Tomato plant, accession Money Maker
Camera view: horizontal (90 deg, fisheye); turntable rotation: 120 degrees
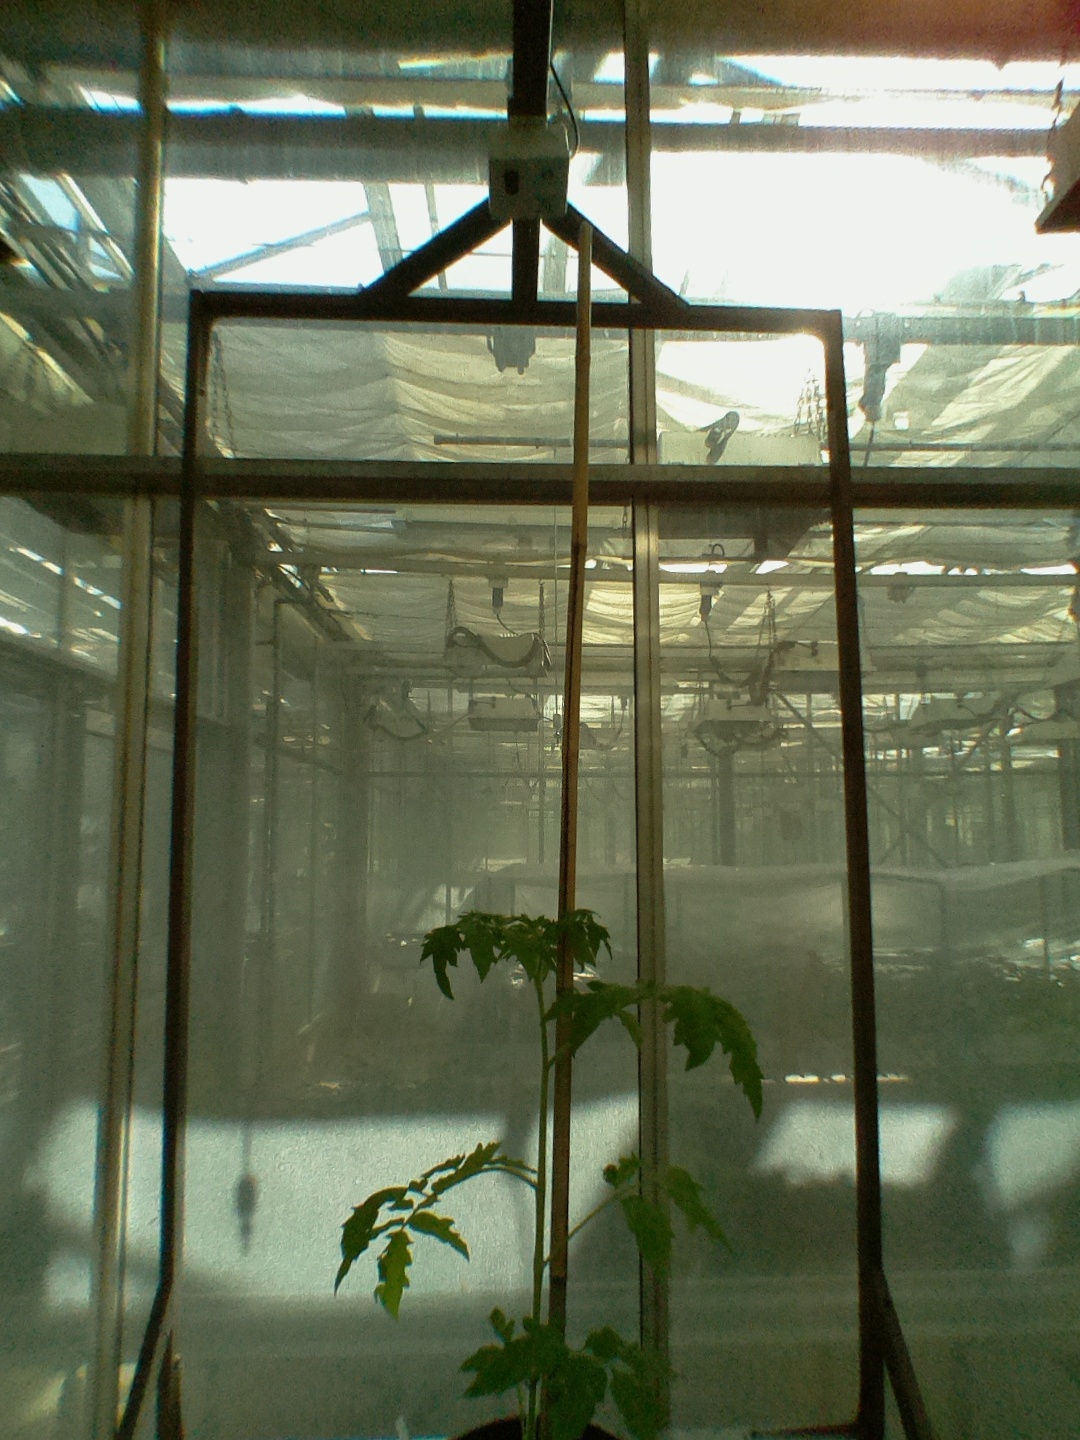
BBCH growth stage 14: 8 of true leaves visible